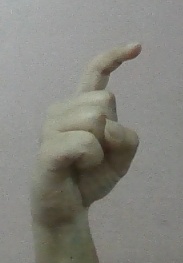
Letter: ra